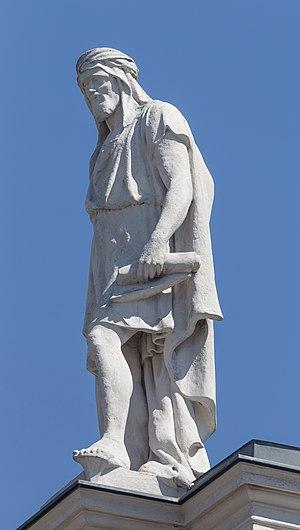
Al-Mas'ûdî, né à Bagdad à la fin du IXᵉ siècle, mort à Fostat en septembre 956, est un encyclopédiste et polygraphe arabe, à l'apogée de l'islam classique. Ses Murūj adh-dhahab wa-ma'ādin al-jawhar, ou Prairies d'or et mines de pierres précieuses, resteront jusqu'au milieu du XVᵉ siècle le manuel de référence des géographes et des historiens de langue arabe ou persane.